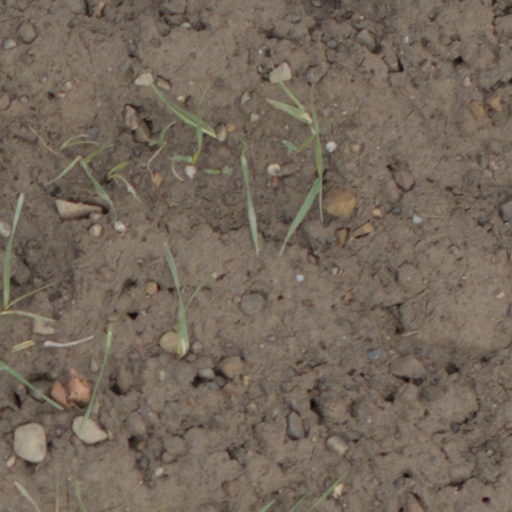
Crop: wheat